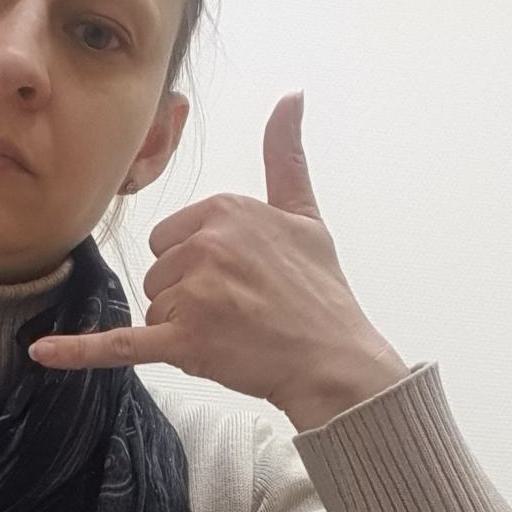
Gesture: call